Alexandra Hills, Queensland

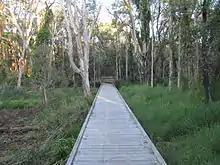
Squirrel Glider Conservation Area, 2013

Windemere Road Park is the most developed park in Alexandra Hills. The most recent addition has been a climbing wall. It also hosts a flying fox, skate/bike bowl, basketball court and an off the leash area for dogs. The park itself stretches from Windemere Road to Cumberland Drive.